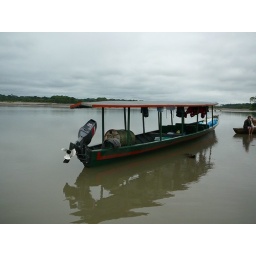
Our river boat in the jungle